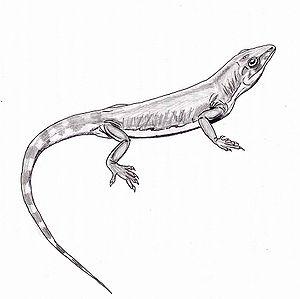
Les Varanopidae constituent une famille éteinte de synapsides eupélycosauriens qui ressemblaient aux varans actuels et auraient eu le même style de vie, d'où leur nom. Ils ont vécu au cours du Permien inférieur et moyen aux Amériques, en Russie et en Afrique du Sud.